Mapzen

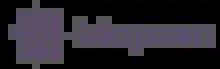

Mapzen, founded in 2013 and headquartered in New York City, was an open source mapping platform company focused on the core components of geo platforms, including search (geocoding), rendering (vector tiles), navigation/routing, and data. Mapzen's components are used by OpenStreetMap, CartoDB, and Remix, amongst others. The components, hosted on GitHub, are written in JavaScript, Ruby, Java, and Python. Mapzen's CEO, Randy Meech, was previously SVP of engineering for MapQuest.